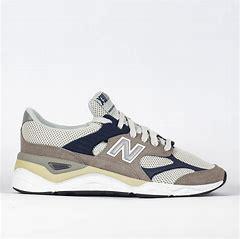
Brand: New
Model: Balance New Balance X 90